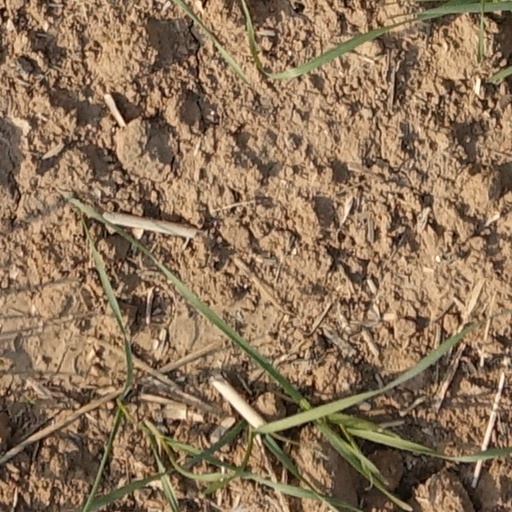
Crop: wheat